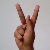
The image shows a hand gesture representing the letter 'K' in Indian Sign Language.